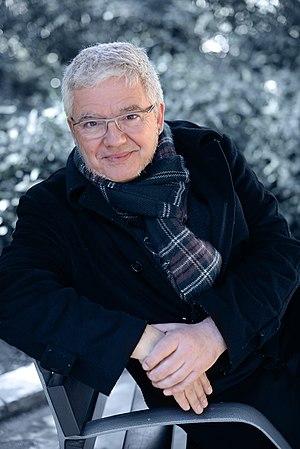
Màrius Serra i Roig, né le 1ᵉʳ mai 1963 à Barcelone, est un écrivain, traducteur et journaliste espagnol d'expression catalane, auteur de mots croisés et créateur d'énigmes sur des mots.